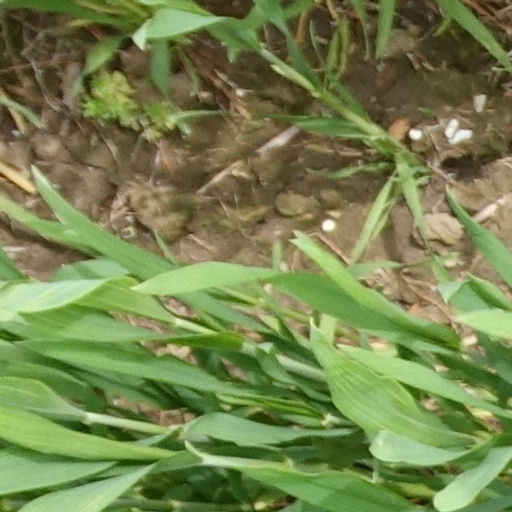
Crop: wheat